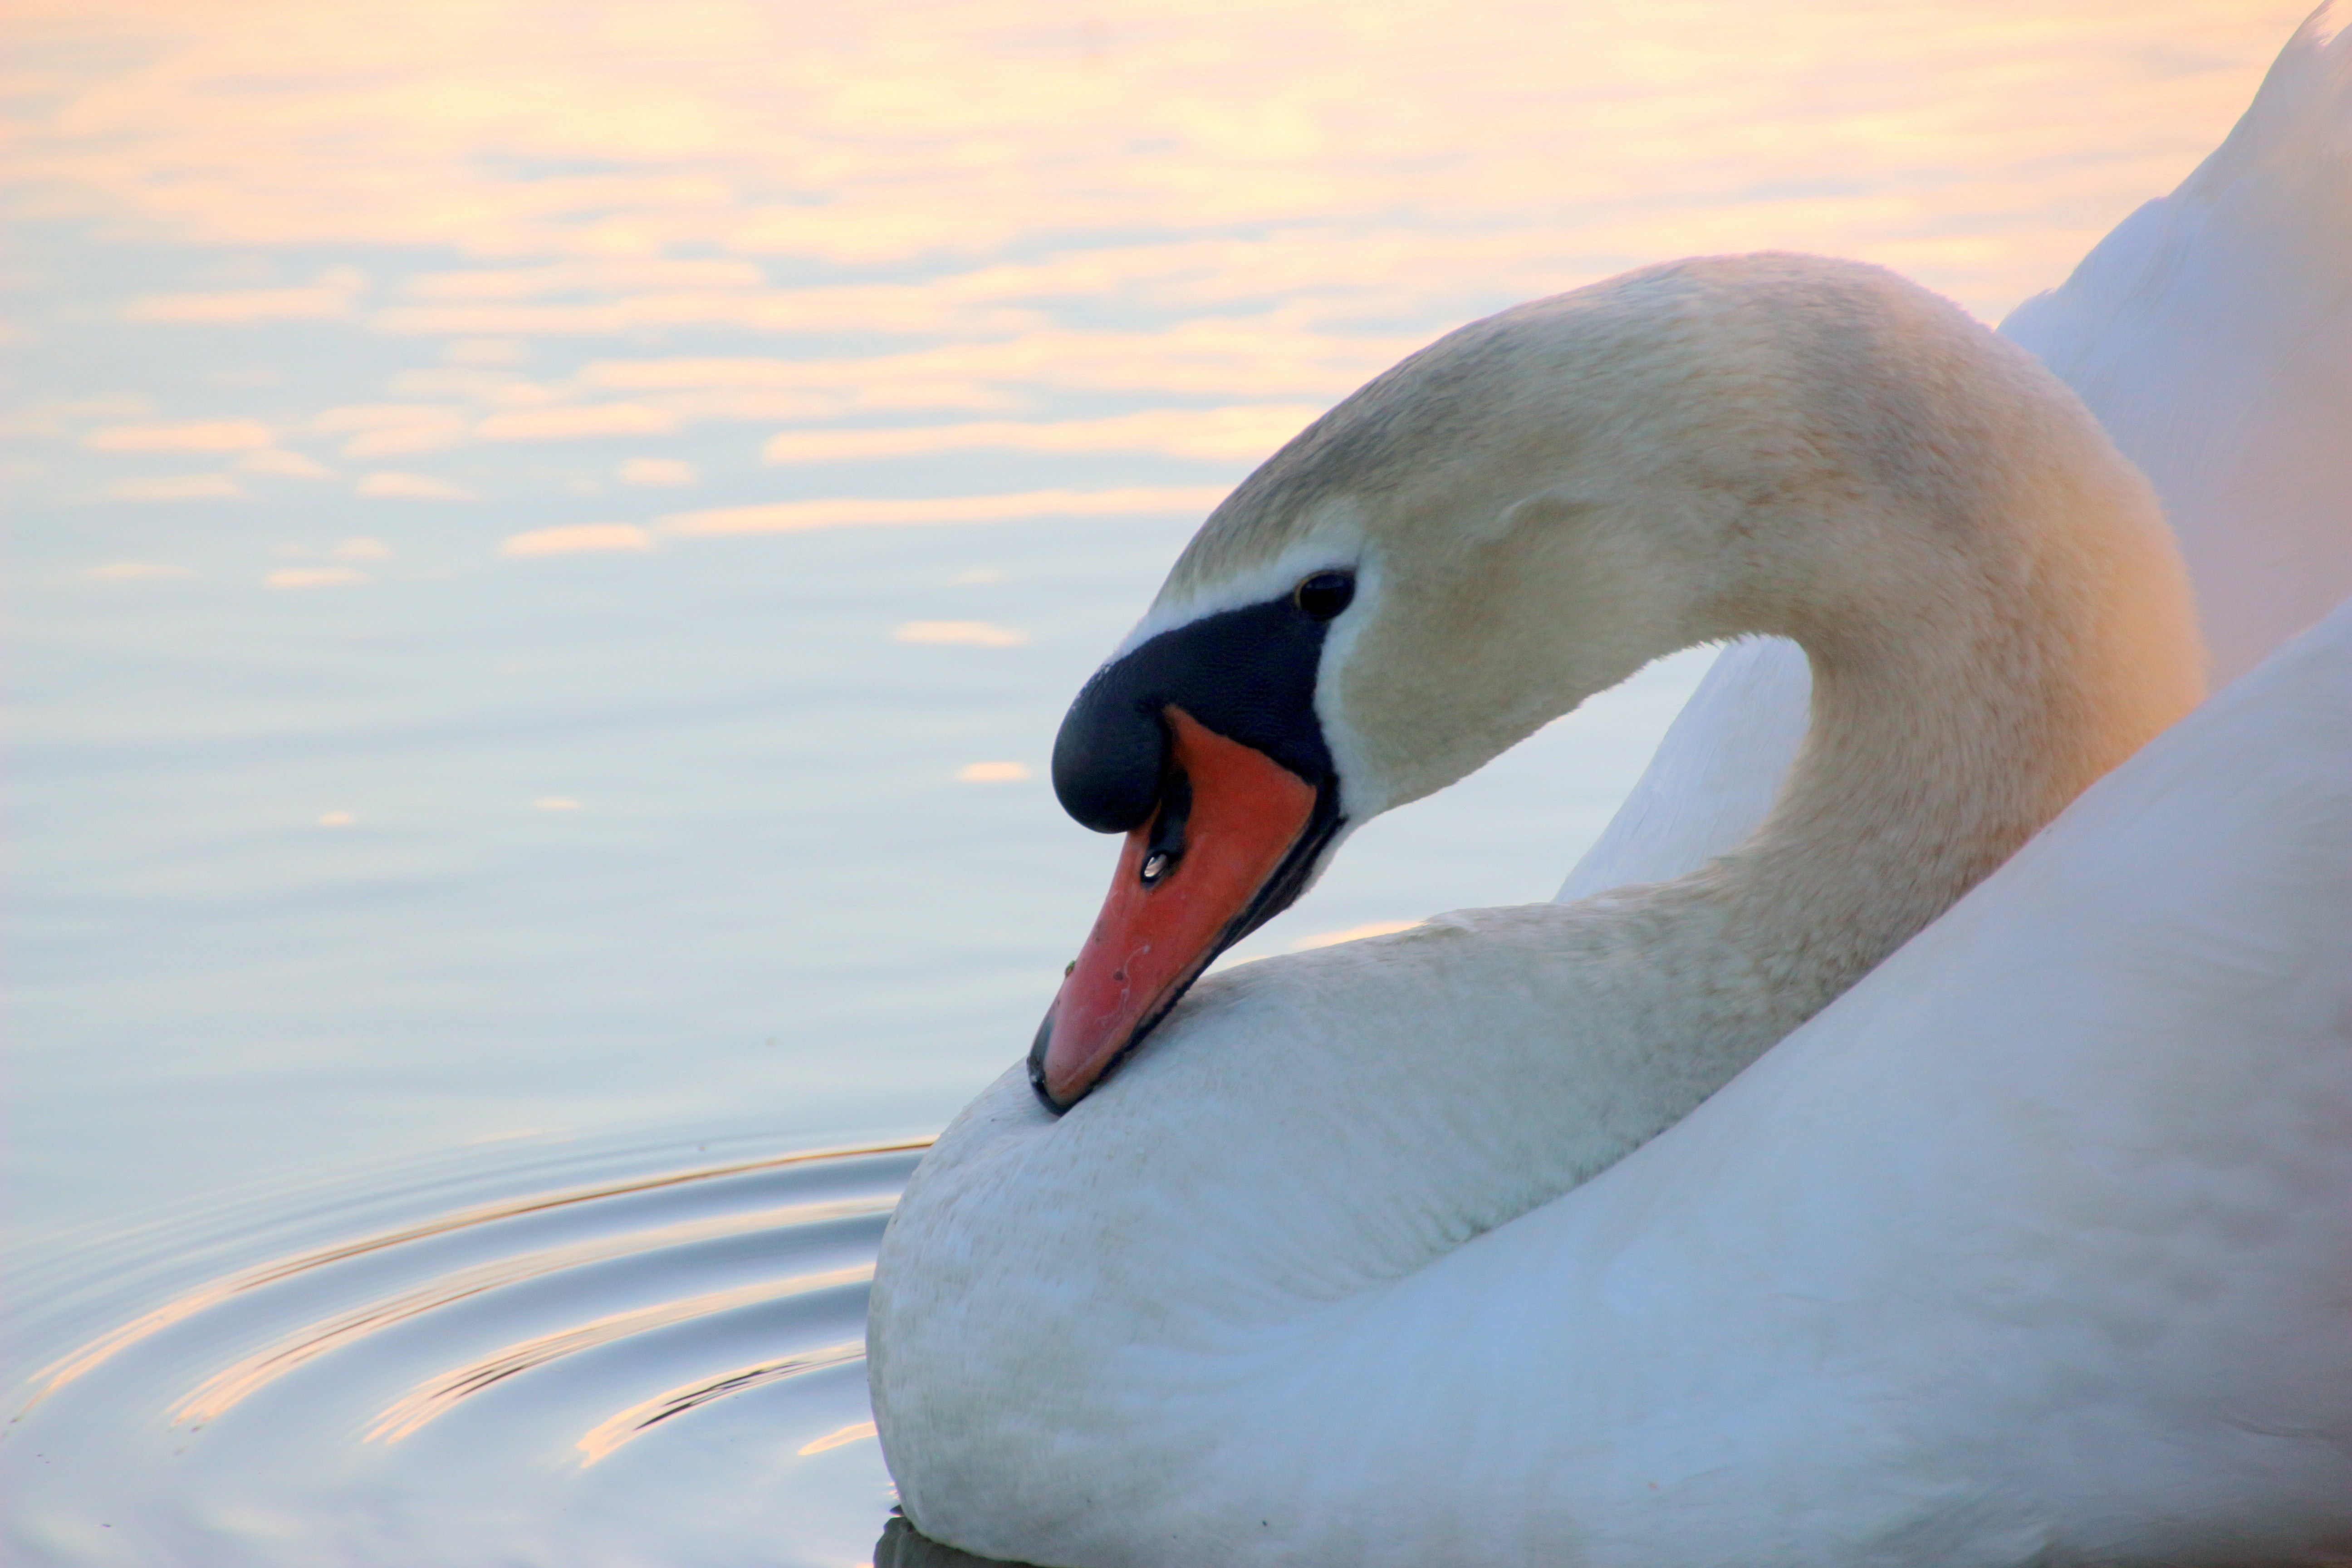
water, nature, bird, wing, sunset, white, lake, wildlife, swim, beak, close, fauna, close up, swan, head, vertebrate, beauty, elegant, waterfowl, waters, water bird, wildlife photography, abendstimmung, pride, mute swan, cygnus olor, ducks geese and swans